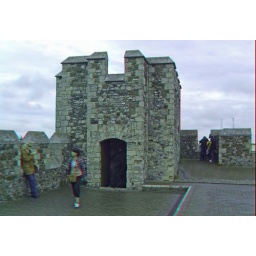
Dover Castle in anaglyph 3D stereo red cyan glasses to view